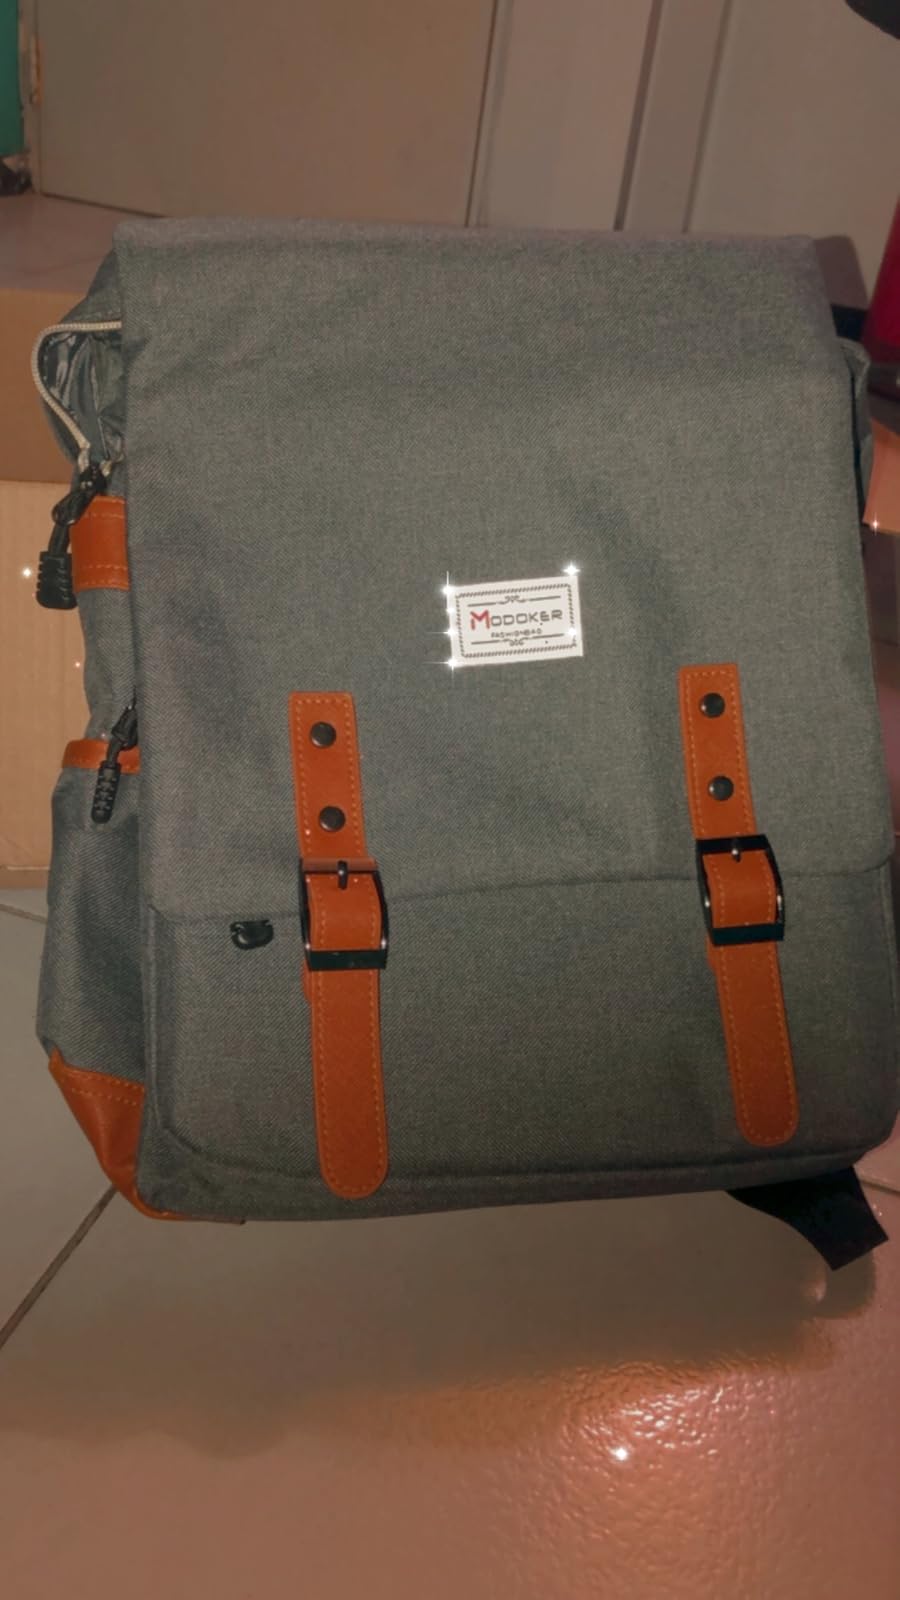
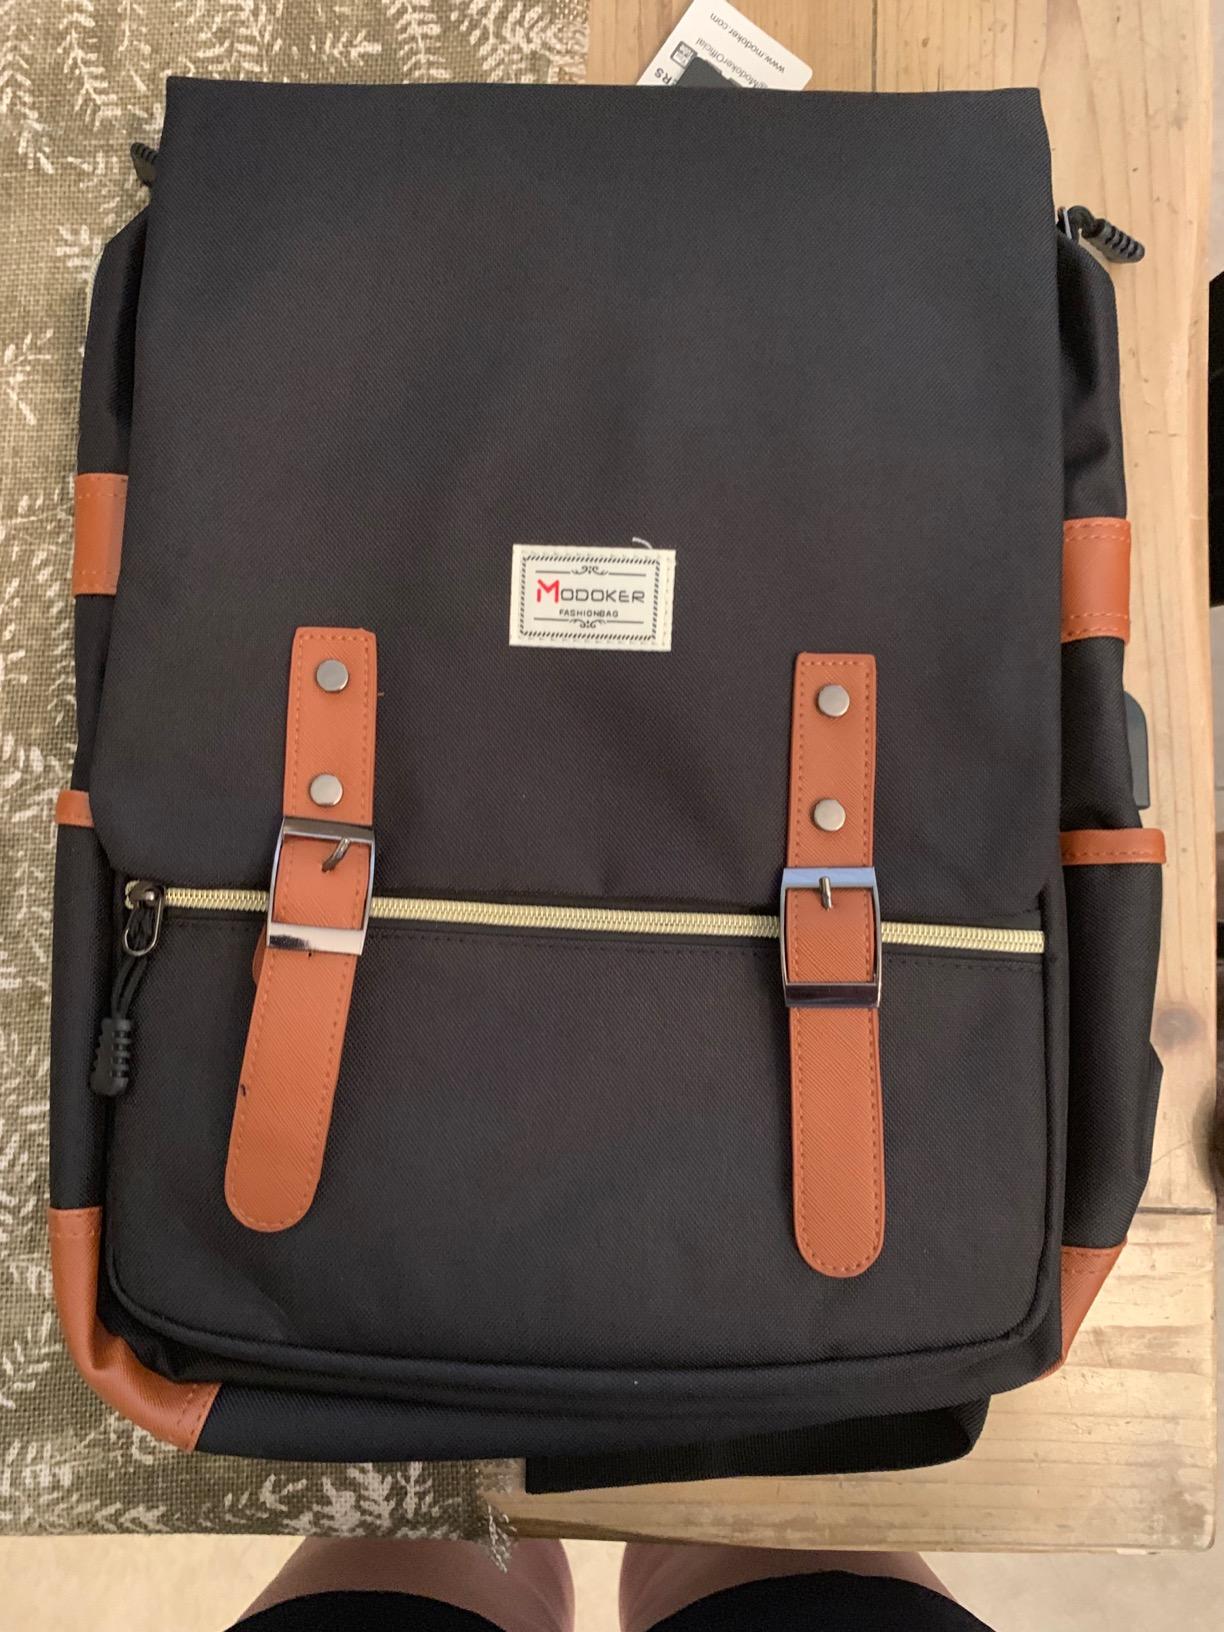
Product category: bag
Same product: no